El Condor (film)

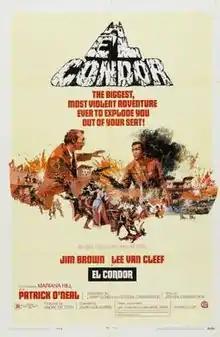
Theatrical release poster

El Condor is a 1970 American Western film directed by John Guillermin.